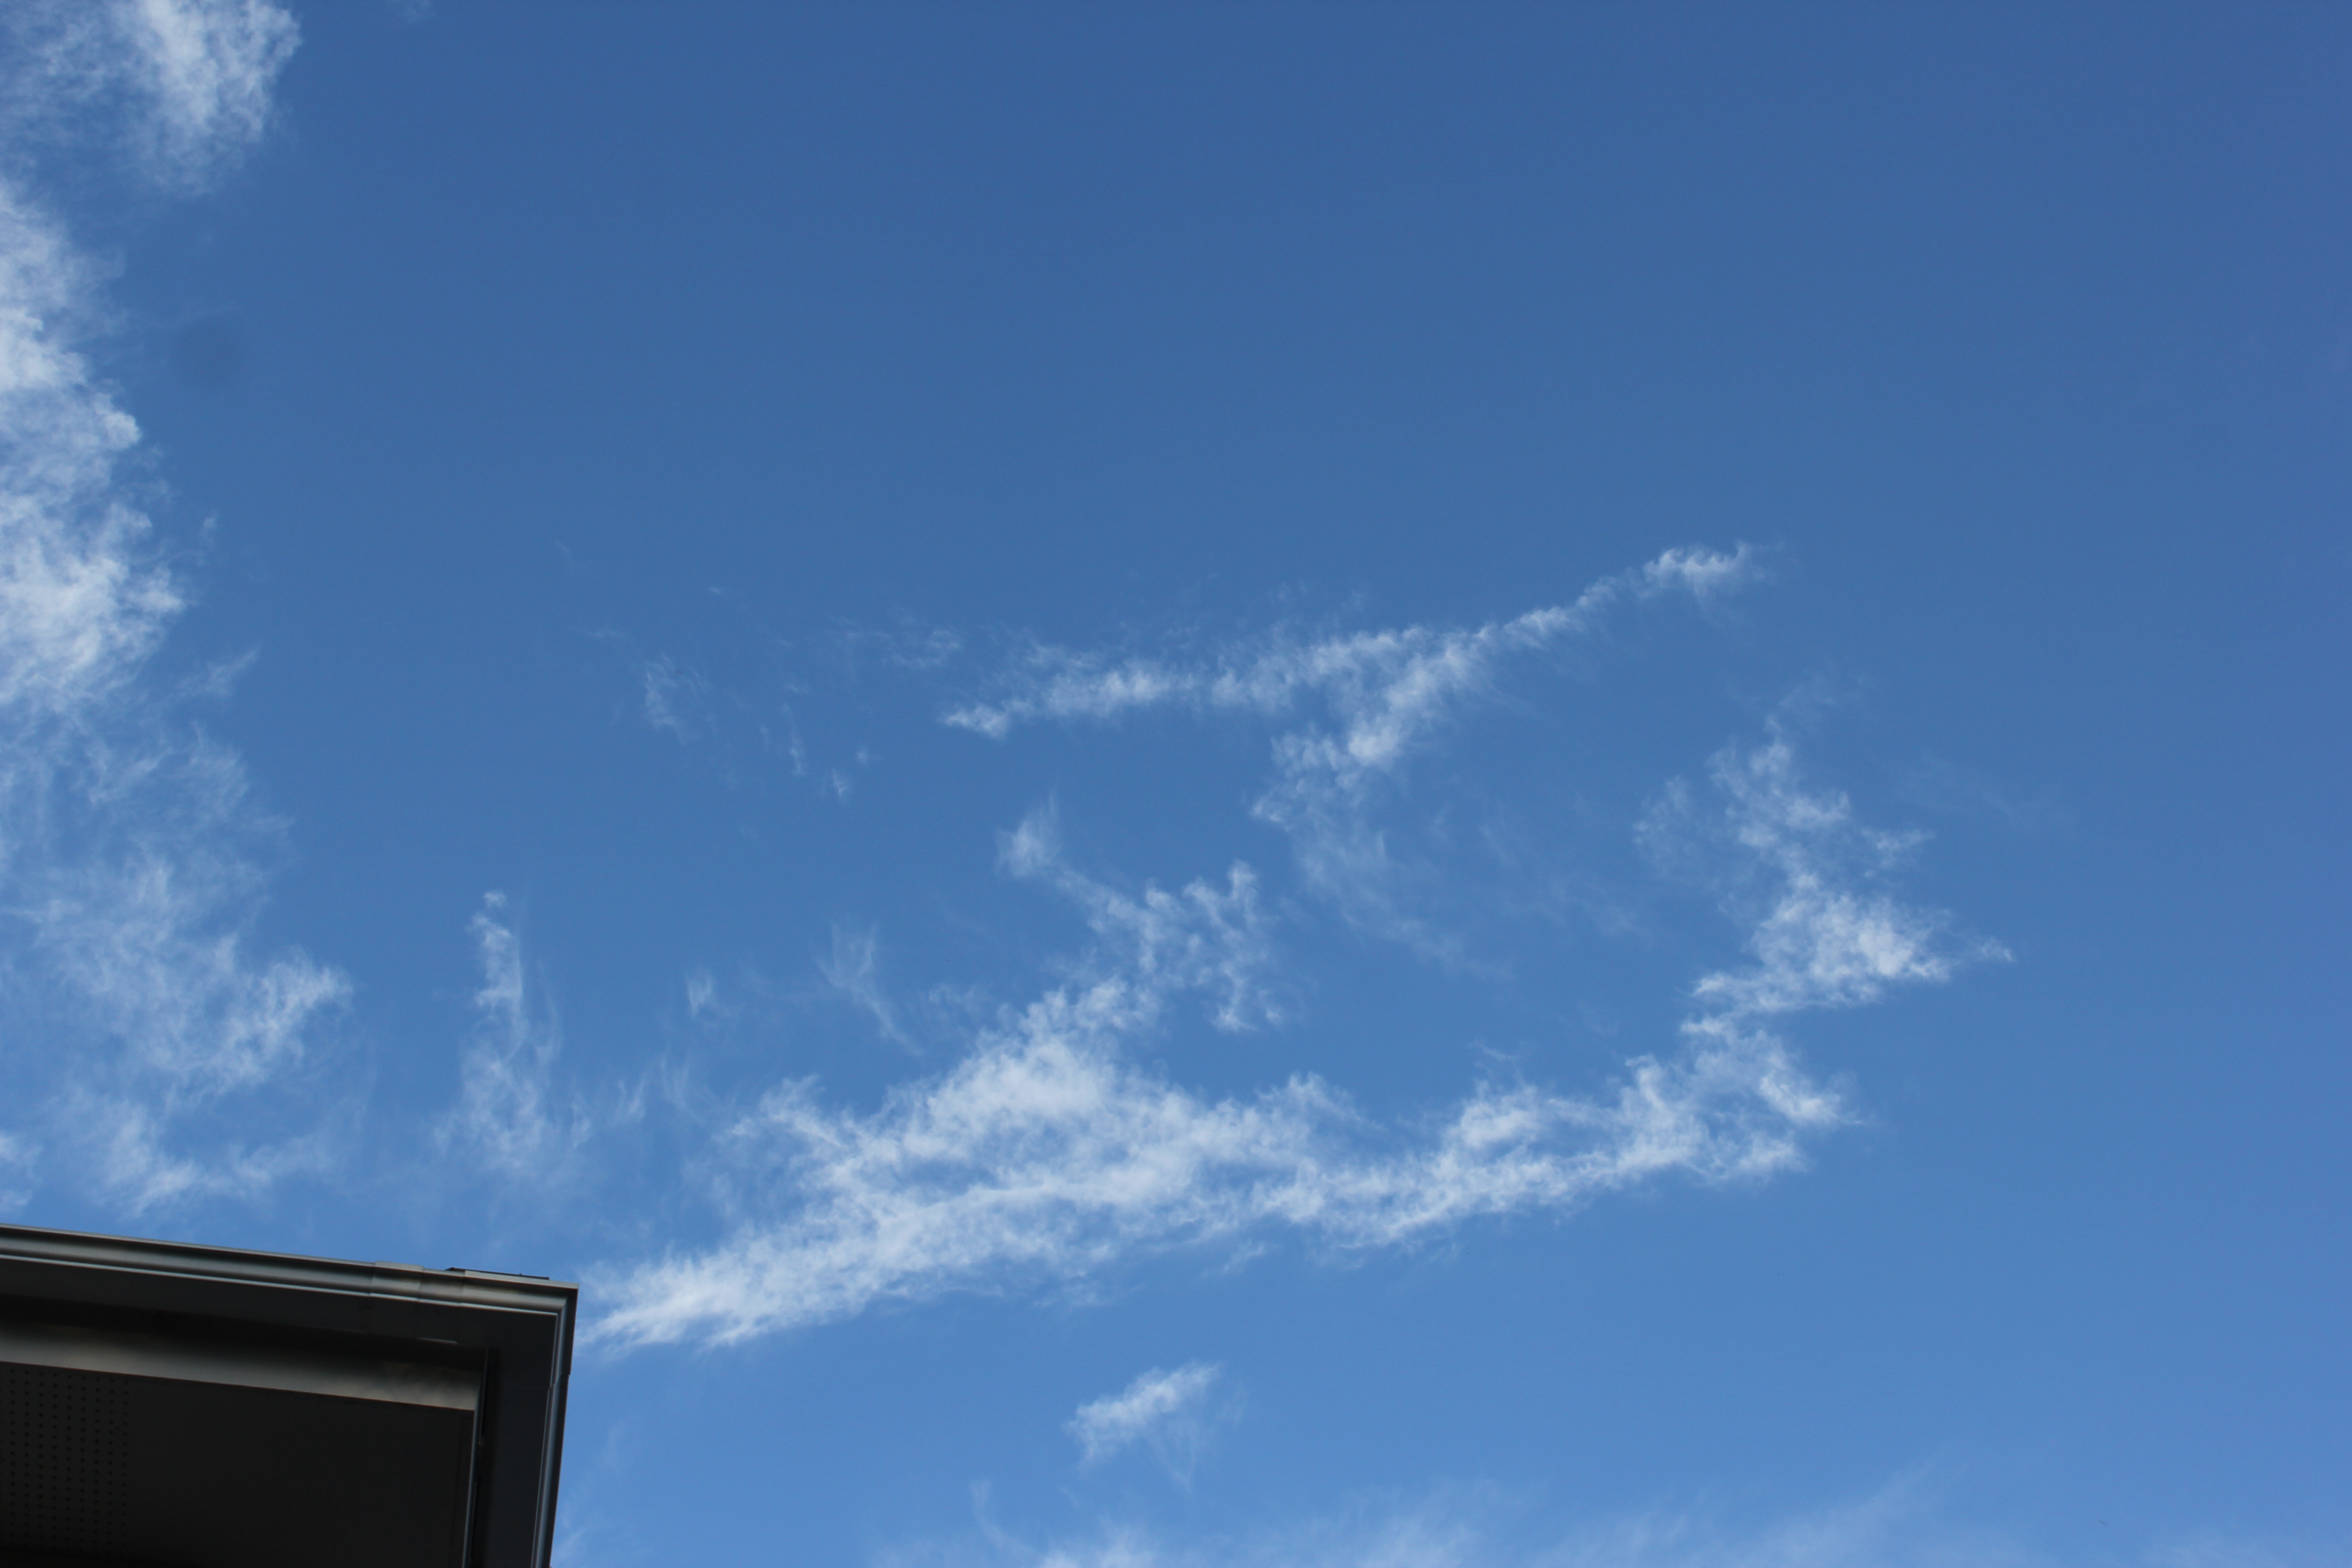
Cloud type: Stratus